Lori Province

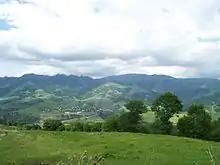
Pambak mountains and Dsegh village

Situated at the north of modern-day Armenia, Lori covers an area of (12.7% of total area of Armenia). It is bordered by Tavush Province from the east, Kotayk Province from the southeast, Aragatsotn Province from the southwest and Shirak Province from the west. The province is bordered by the Kvemo Kartli region of Georgia.